NBA 2K16

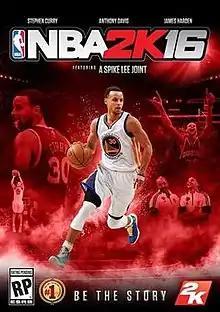
The Stephen Curry version of "NBA 2K16"s cover

NBA 2K16 is a 2015 basketball video game developed by Visual Concepts and published by 2K. It is the 17th installment in the "NBA 2K" franchise and the successor to "NBA 2K15", while also being the predecessor of "NBA 2K17". It was released on September 29, 2015, for Microsoft Windows, Xbox One, Xbox 360, PlayStation 4, and PlayStation 3. A mobile version for Android and iOS was released on October 14, 2015. There are three different covers for the main game, one featuring Anthony Davis of the New Orleans Pelicans, another featuring Stephen Curry of the Golden State Warriors, and the last featuring James Harden of the Houston Rockets. A special edition version of the game was also released; it features Michael Jordan on the cover.